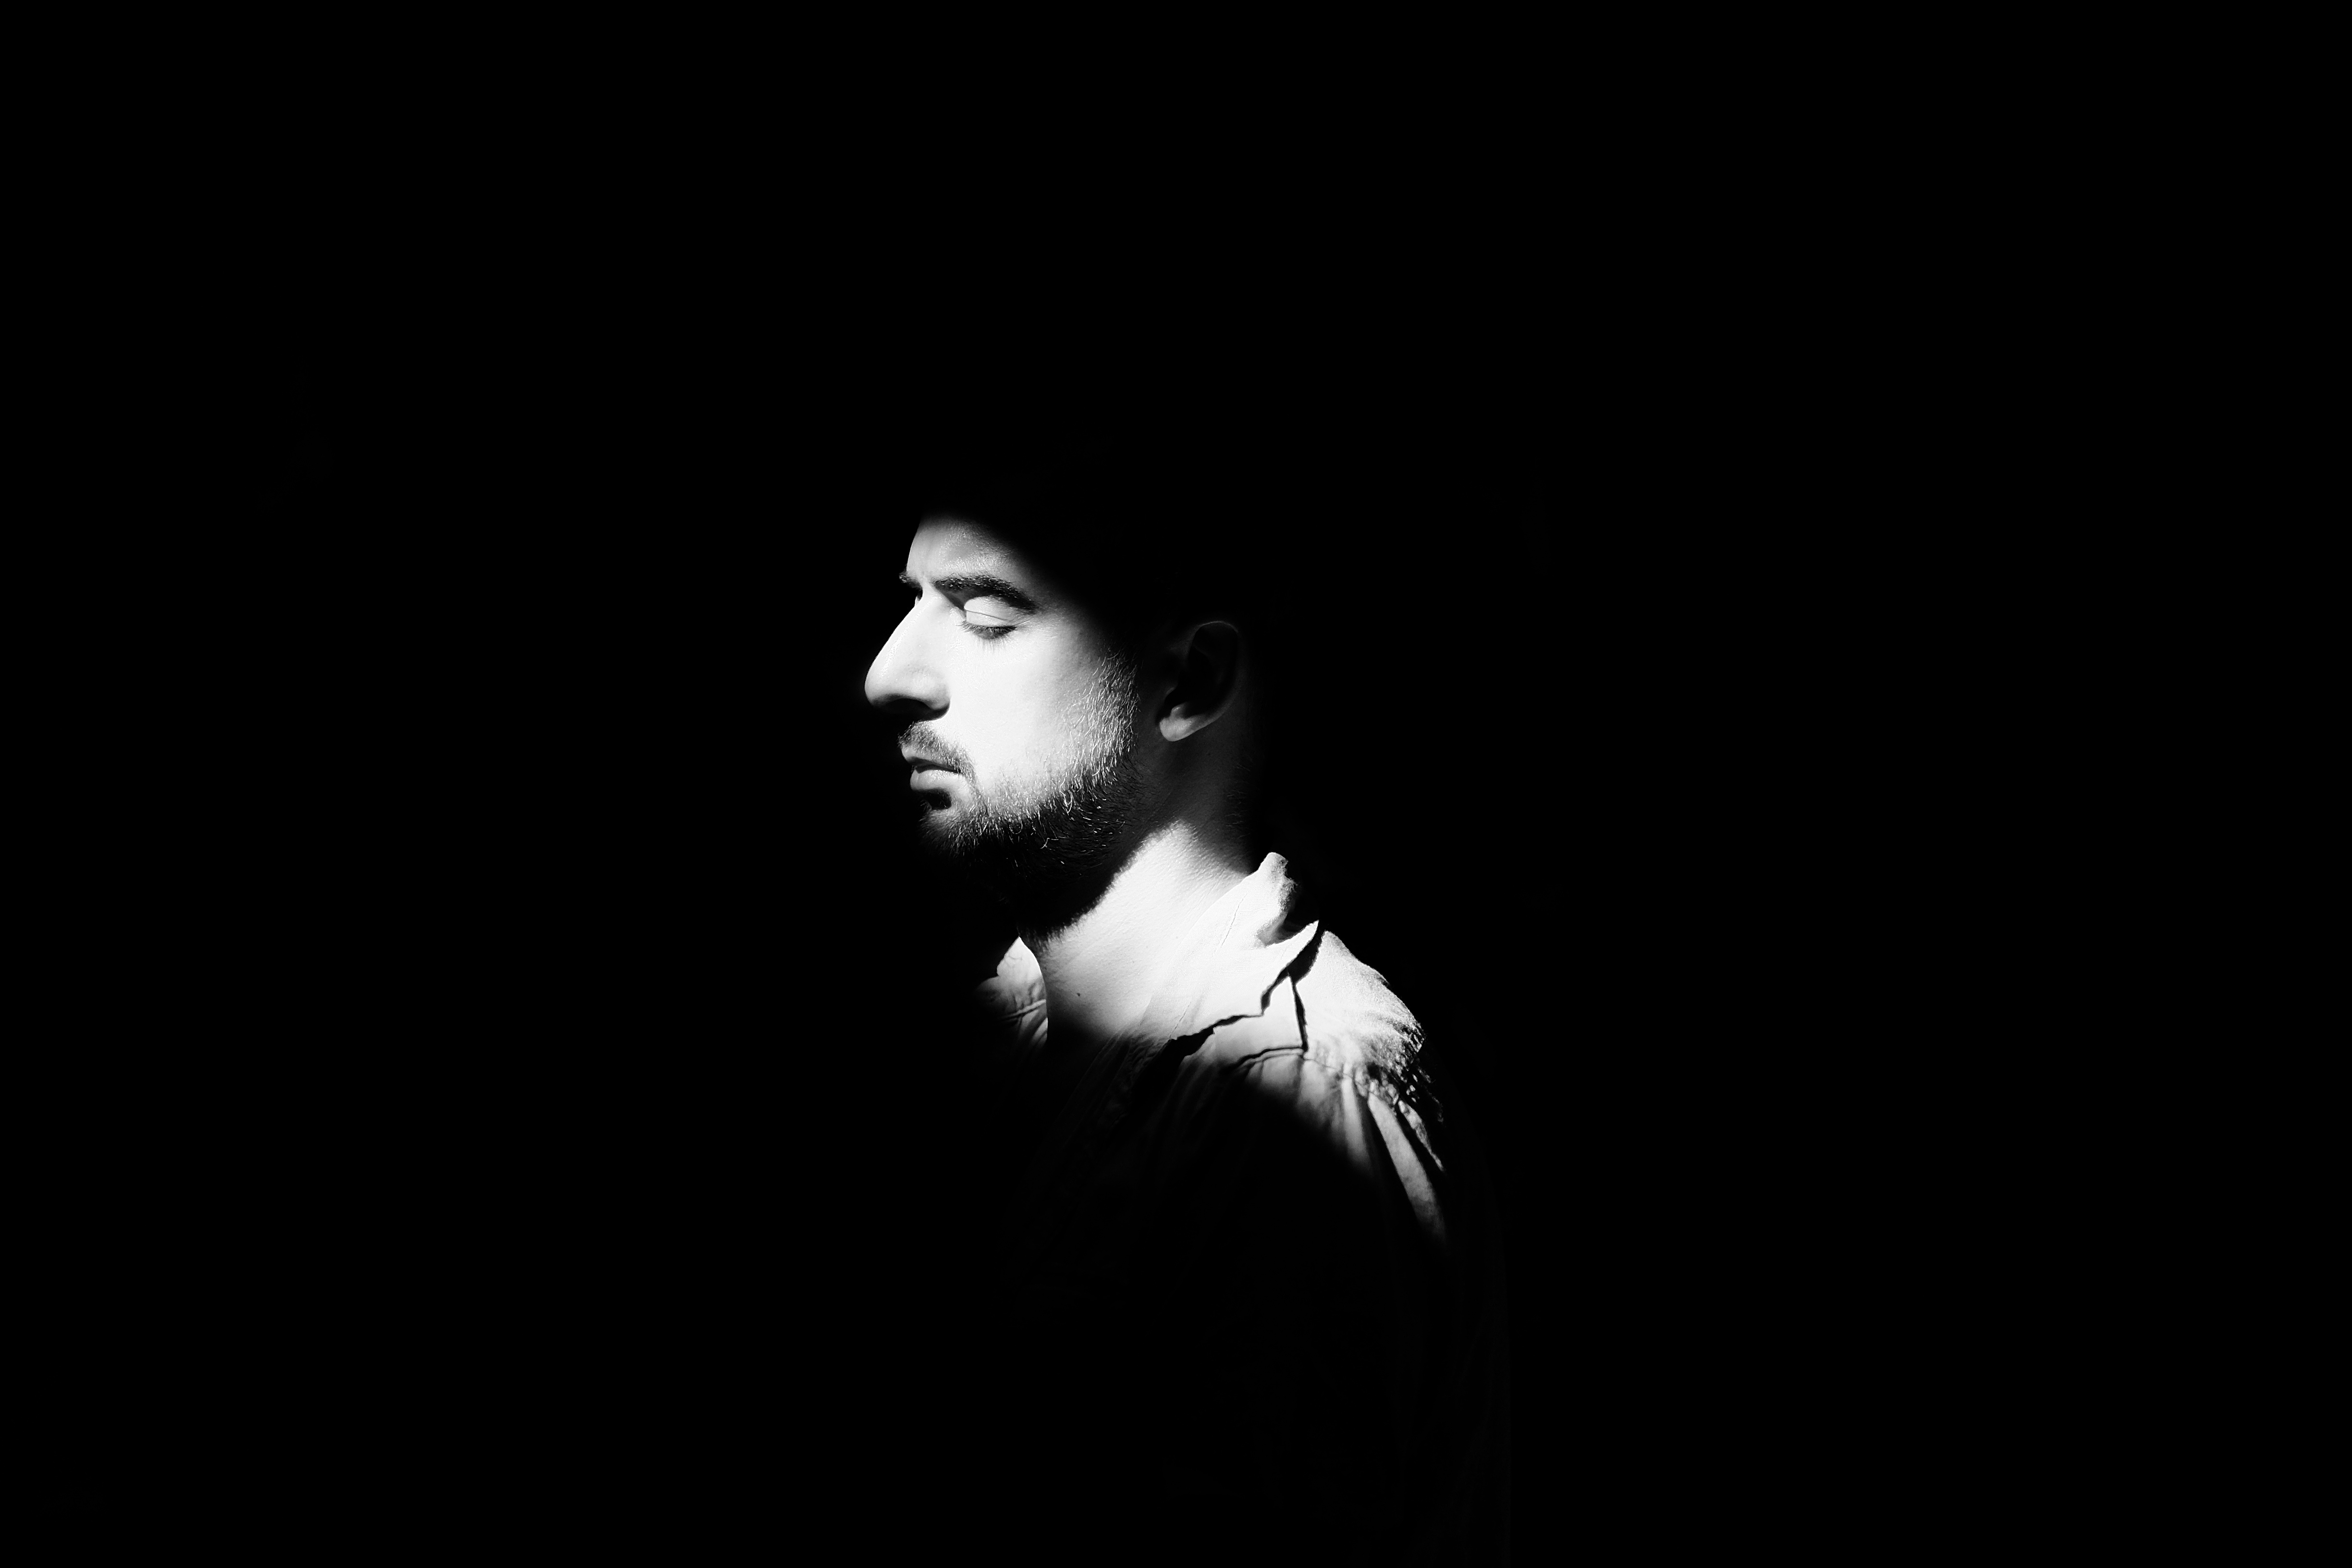
man, silhouette, person, light, black and white, white, male, guy, darkness, black, monochrome, eyes closed, monochrome photography